Beaufortia purpurea

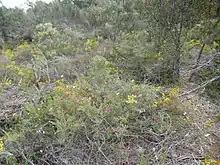
Habit in the Morangup Nature Reserve near Toodyay

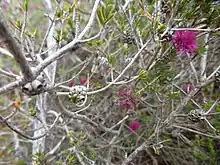
Fruit

Beaufortia purpurea, commonly known as purple beaufortia, is a species of flowering plant in the myrtle family, Myrtaceae and is endemic to the southwest of Western Australia. It is an erect or spreading shrub with linear to egg-shaped leaves and purplish-red flowers in dense heads on the ends of branches which continue to grow after flowering.